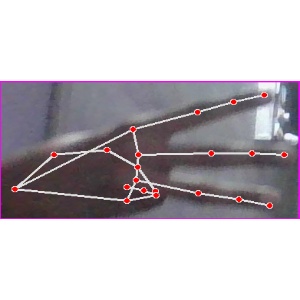
अक्षर: भ